Holiday (2019 film)

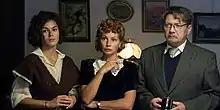
Anfisa Chernykh, Alyona Babenko, Yan Tsapnik as Voskresensky's family

Despite the fact that fundraising on a crowdfunding platform was completed on September 22, the media did not report anything about the film until October 12, 2018, when it was reported that film director Krasovsky was working on a new film, a black comedy about the Siege of Leningrad.